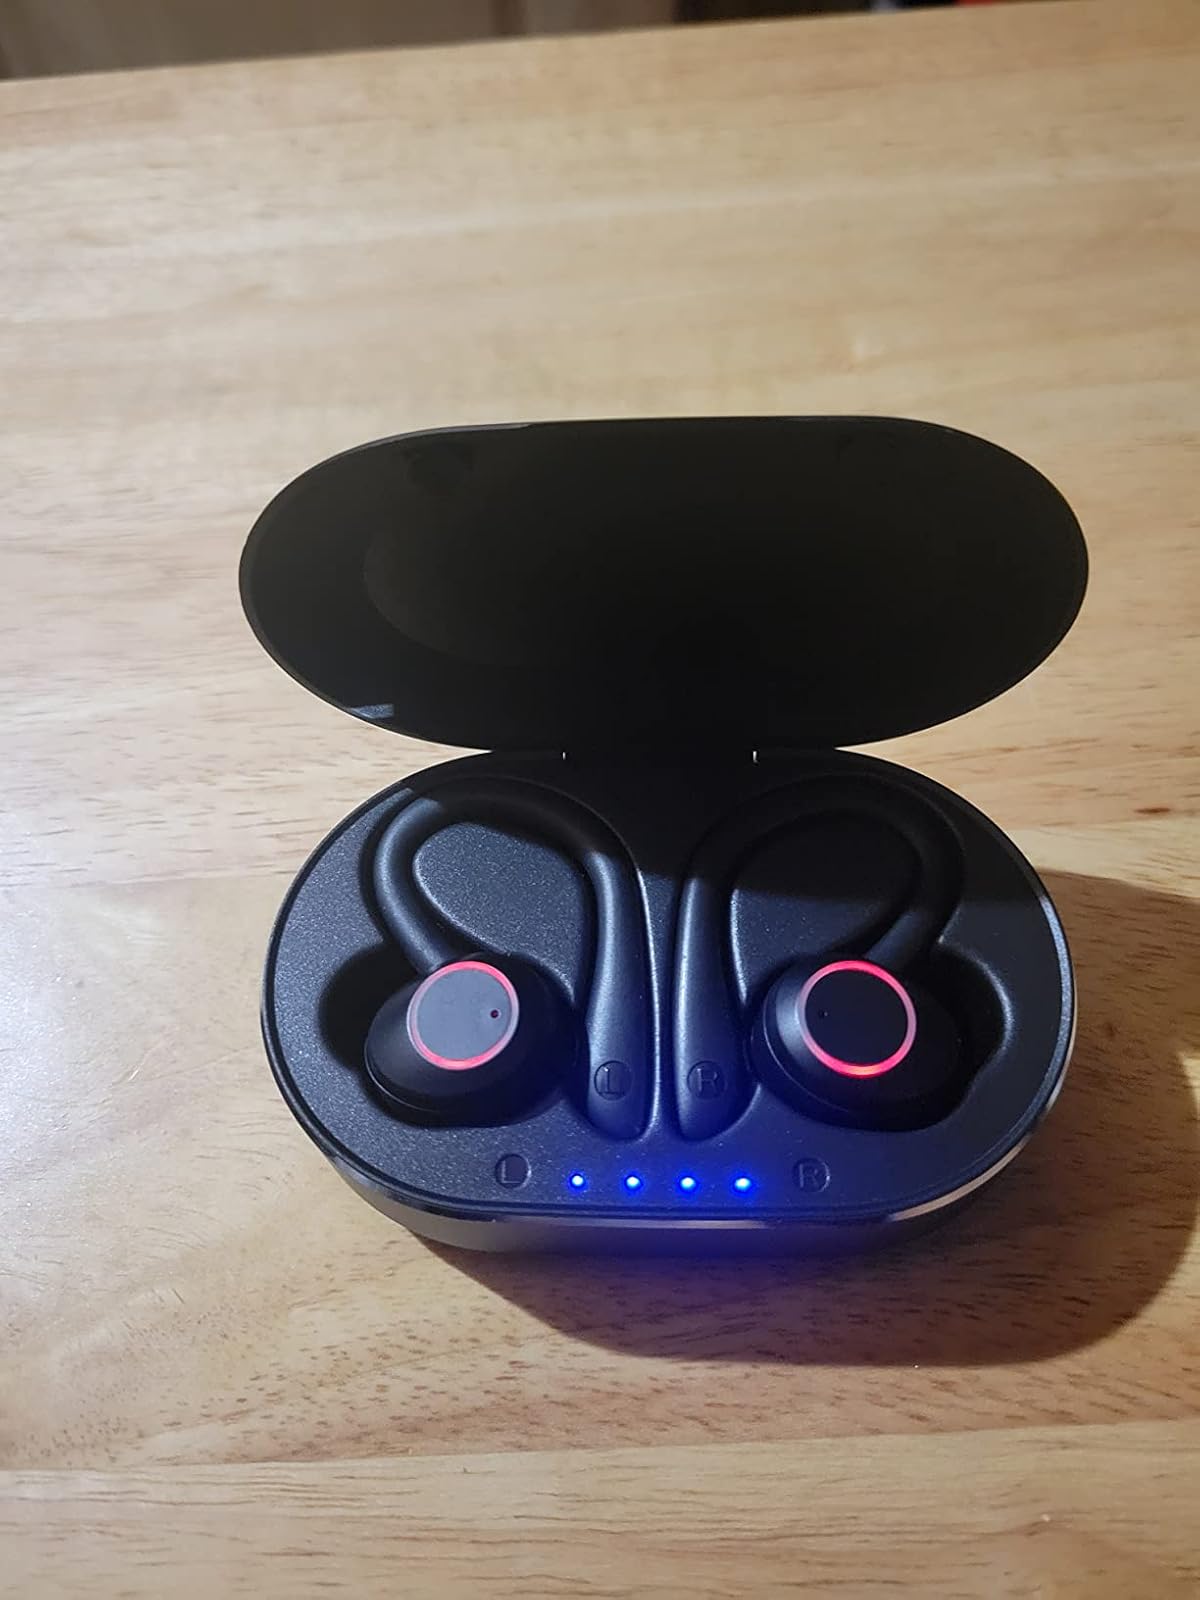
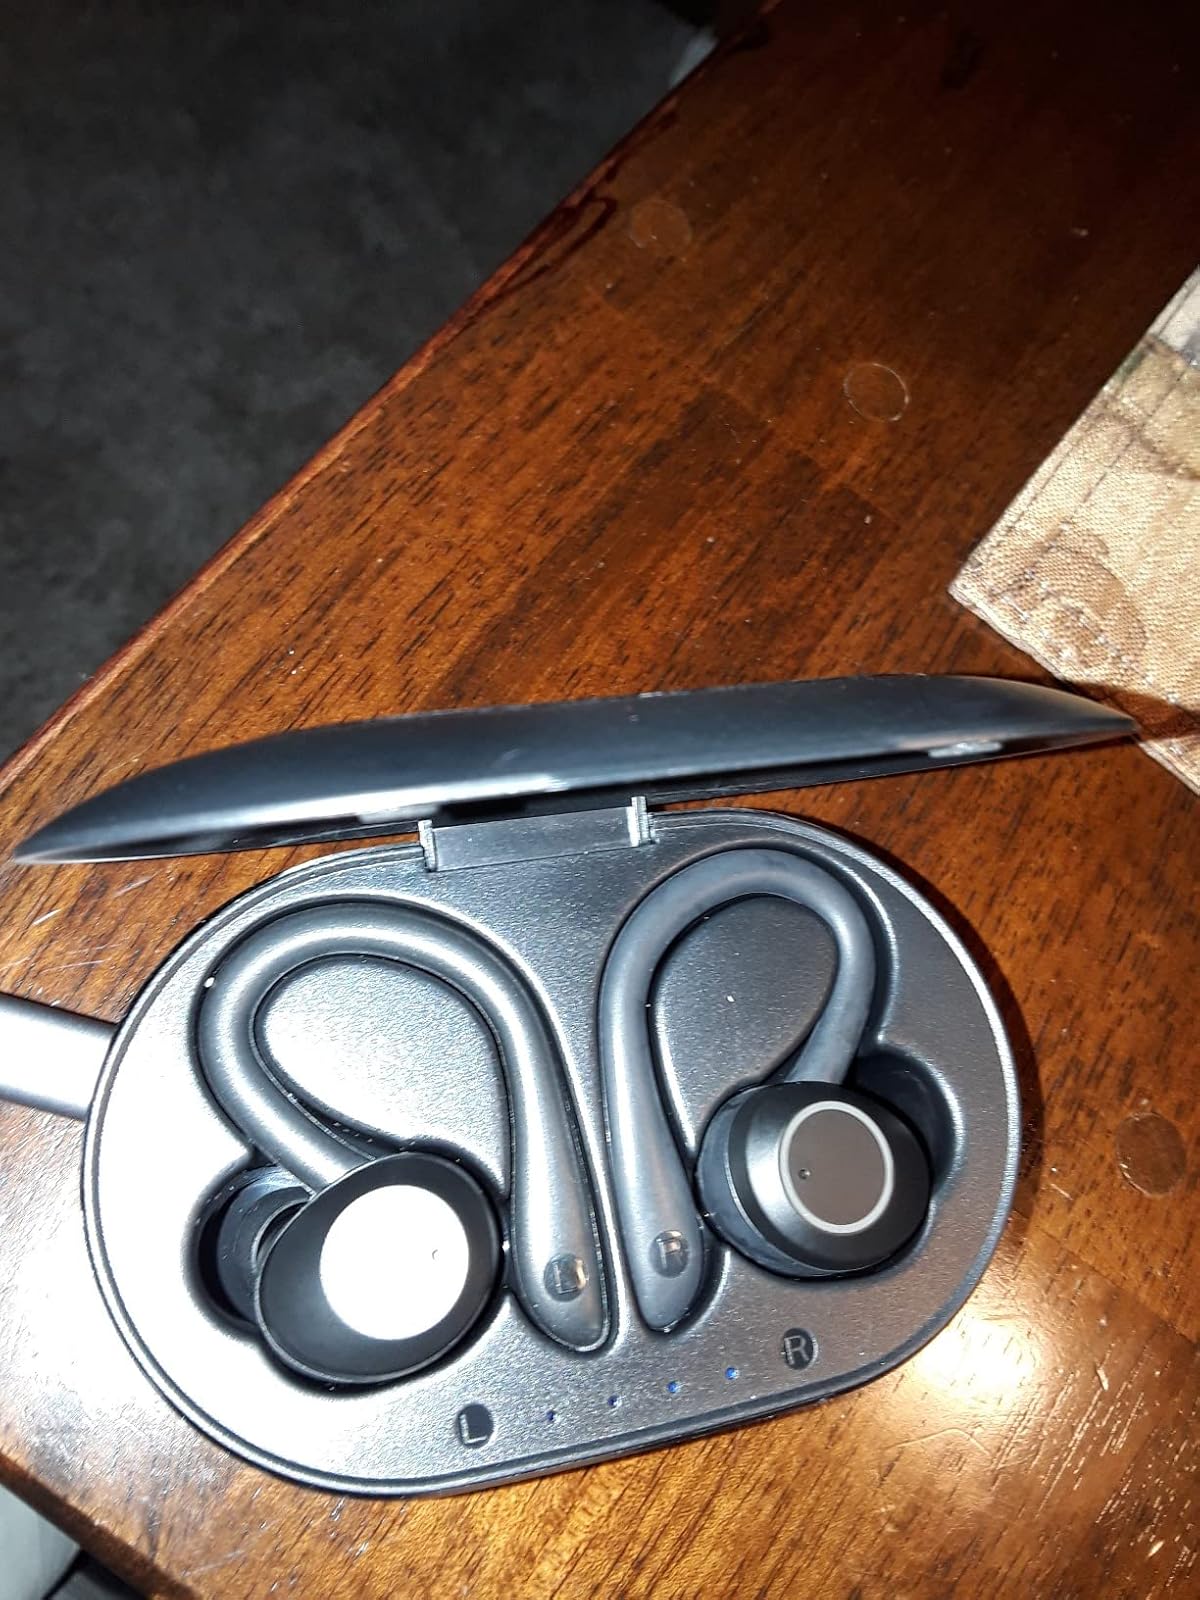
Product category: earbuds
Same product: yes